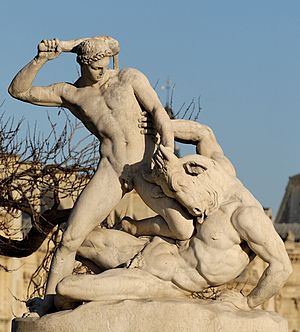
Jules Ramey
Theseus og Minotaurus ved Ramey, i Tuileries-haven.
Étienne-Jules Ramey var en fransk billedhugger. Han var søn af Claude Ramey.